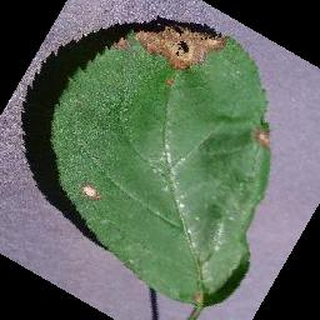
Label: apple_black_rot